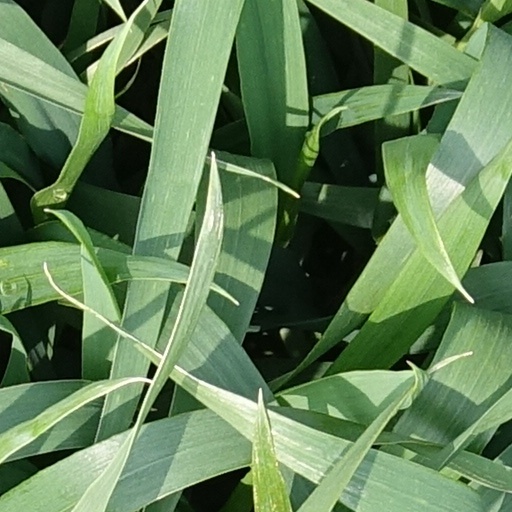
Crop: wheat